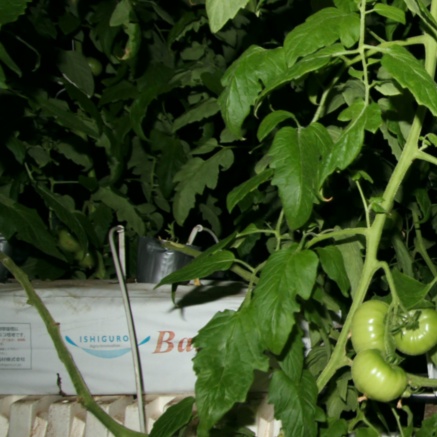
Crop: tomato